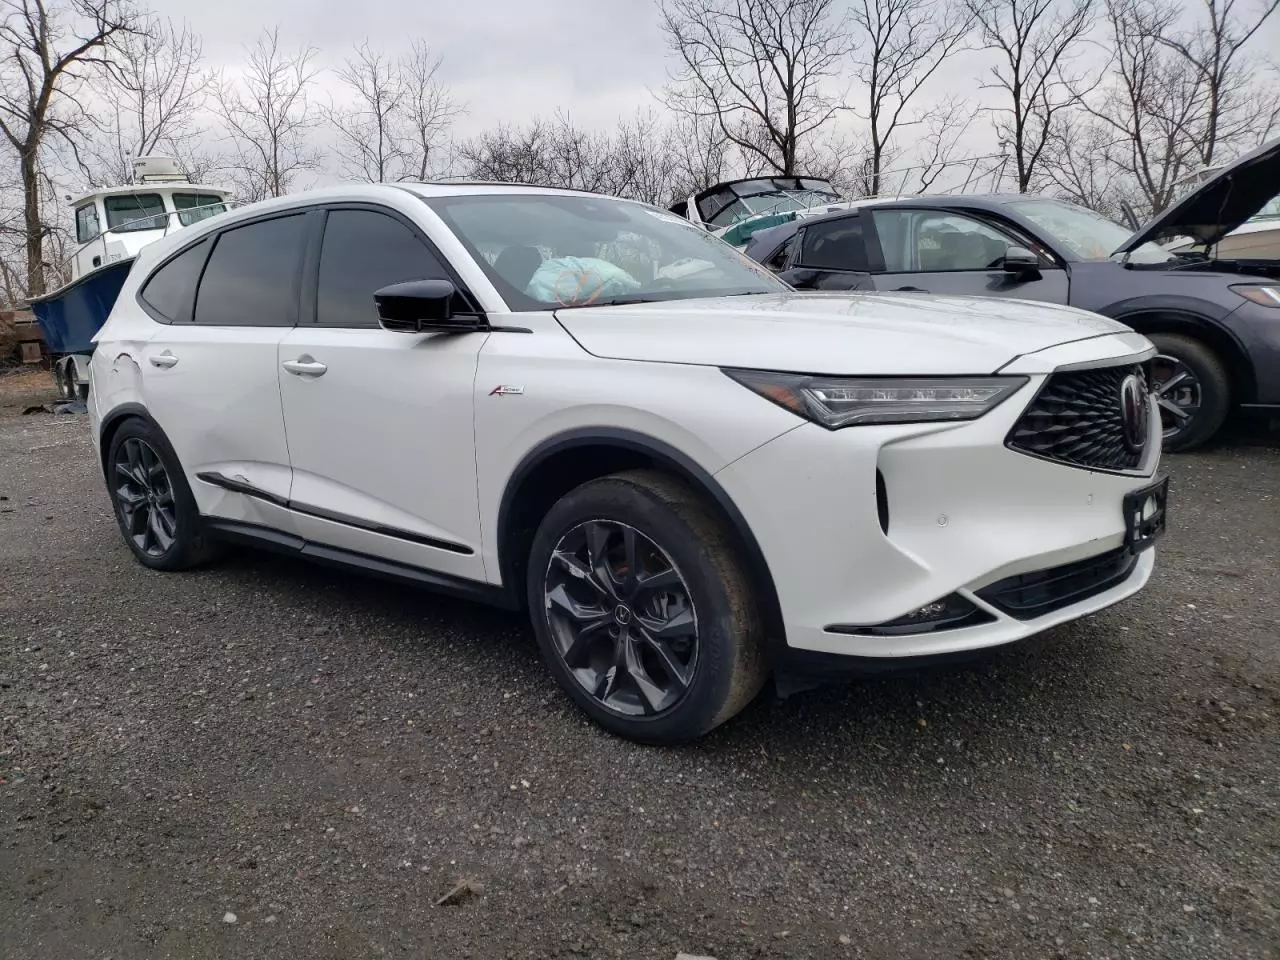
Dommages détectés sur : porte arrière droite, aile arrière droite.
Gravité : mineur